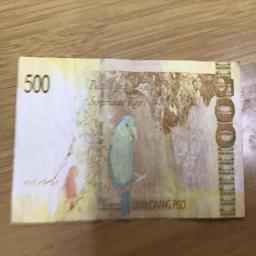
Label: 500_Back